Alfred Verhaeren

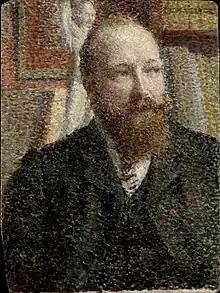
"Portrait of Alfred Verhaeren" by William Jelley

Alfred Verhaeren (Brussels, 8 October 1849 – Ixelles, 10 February 1924) was a Belgian painter known for his portraits, interior scenes, architectural paintings and still lifes. He participated in the second wave of Belgian Realism and was later influenced by Impressionism.